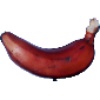
Label: Banana Red 1